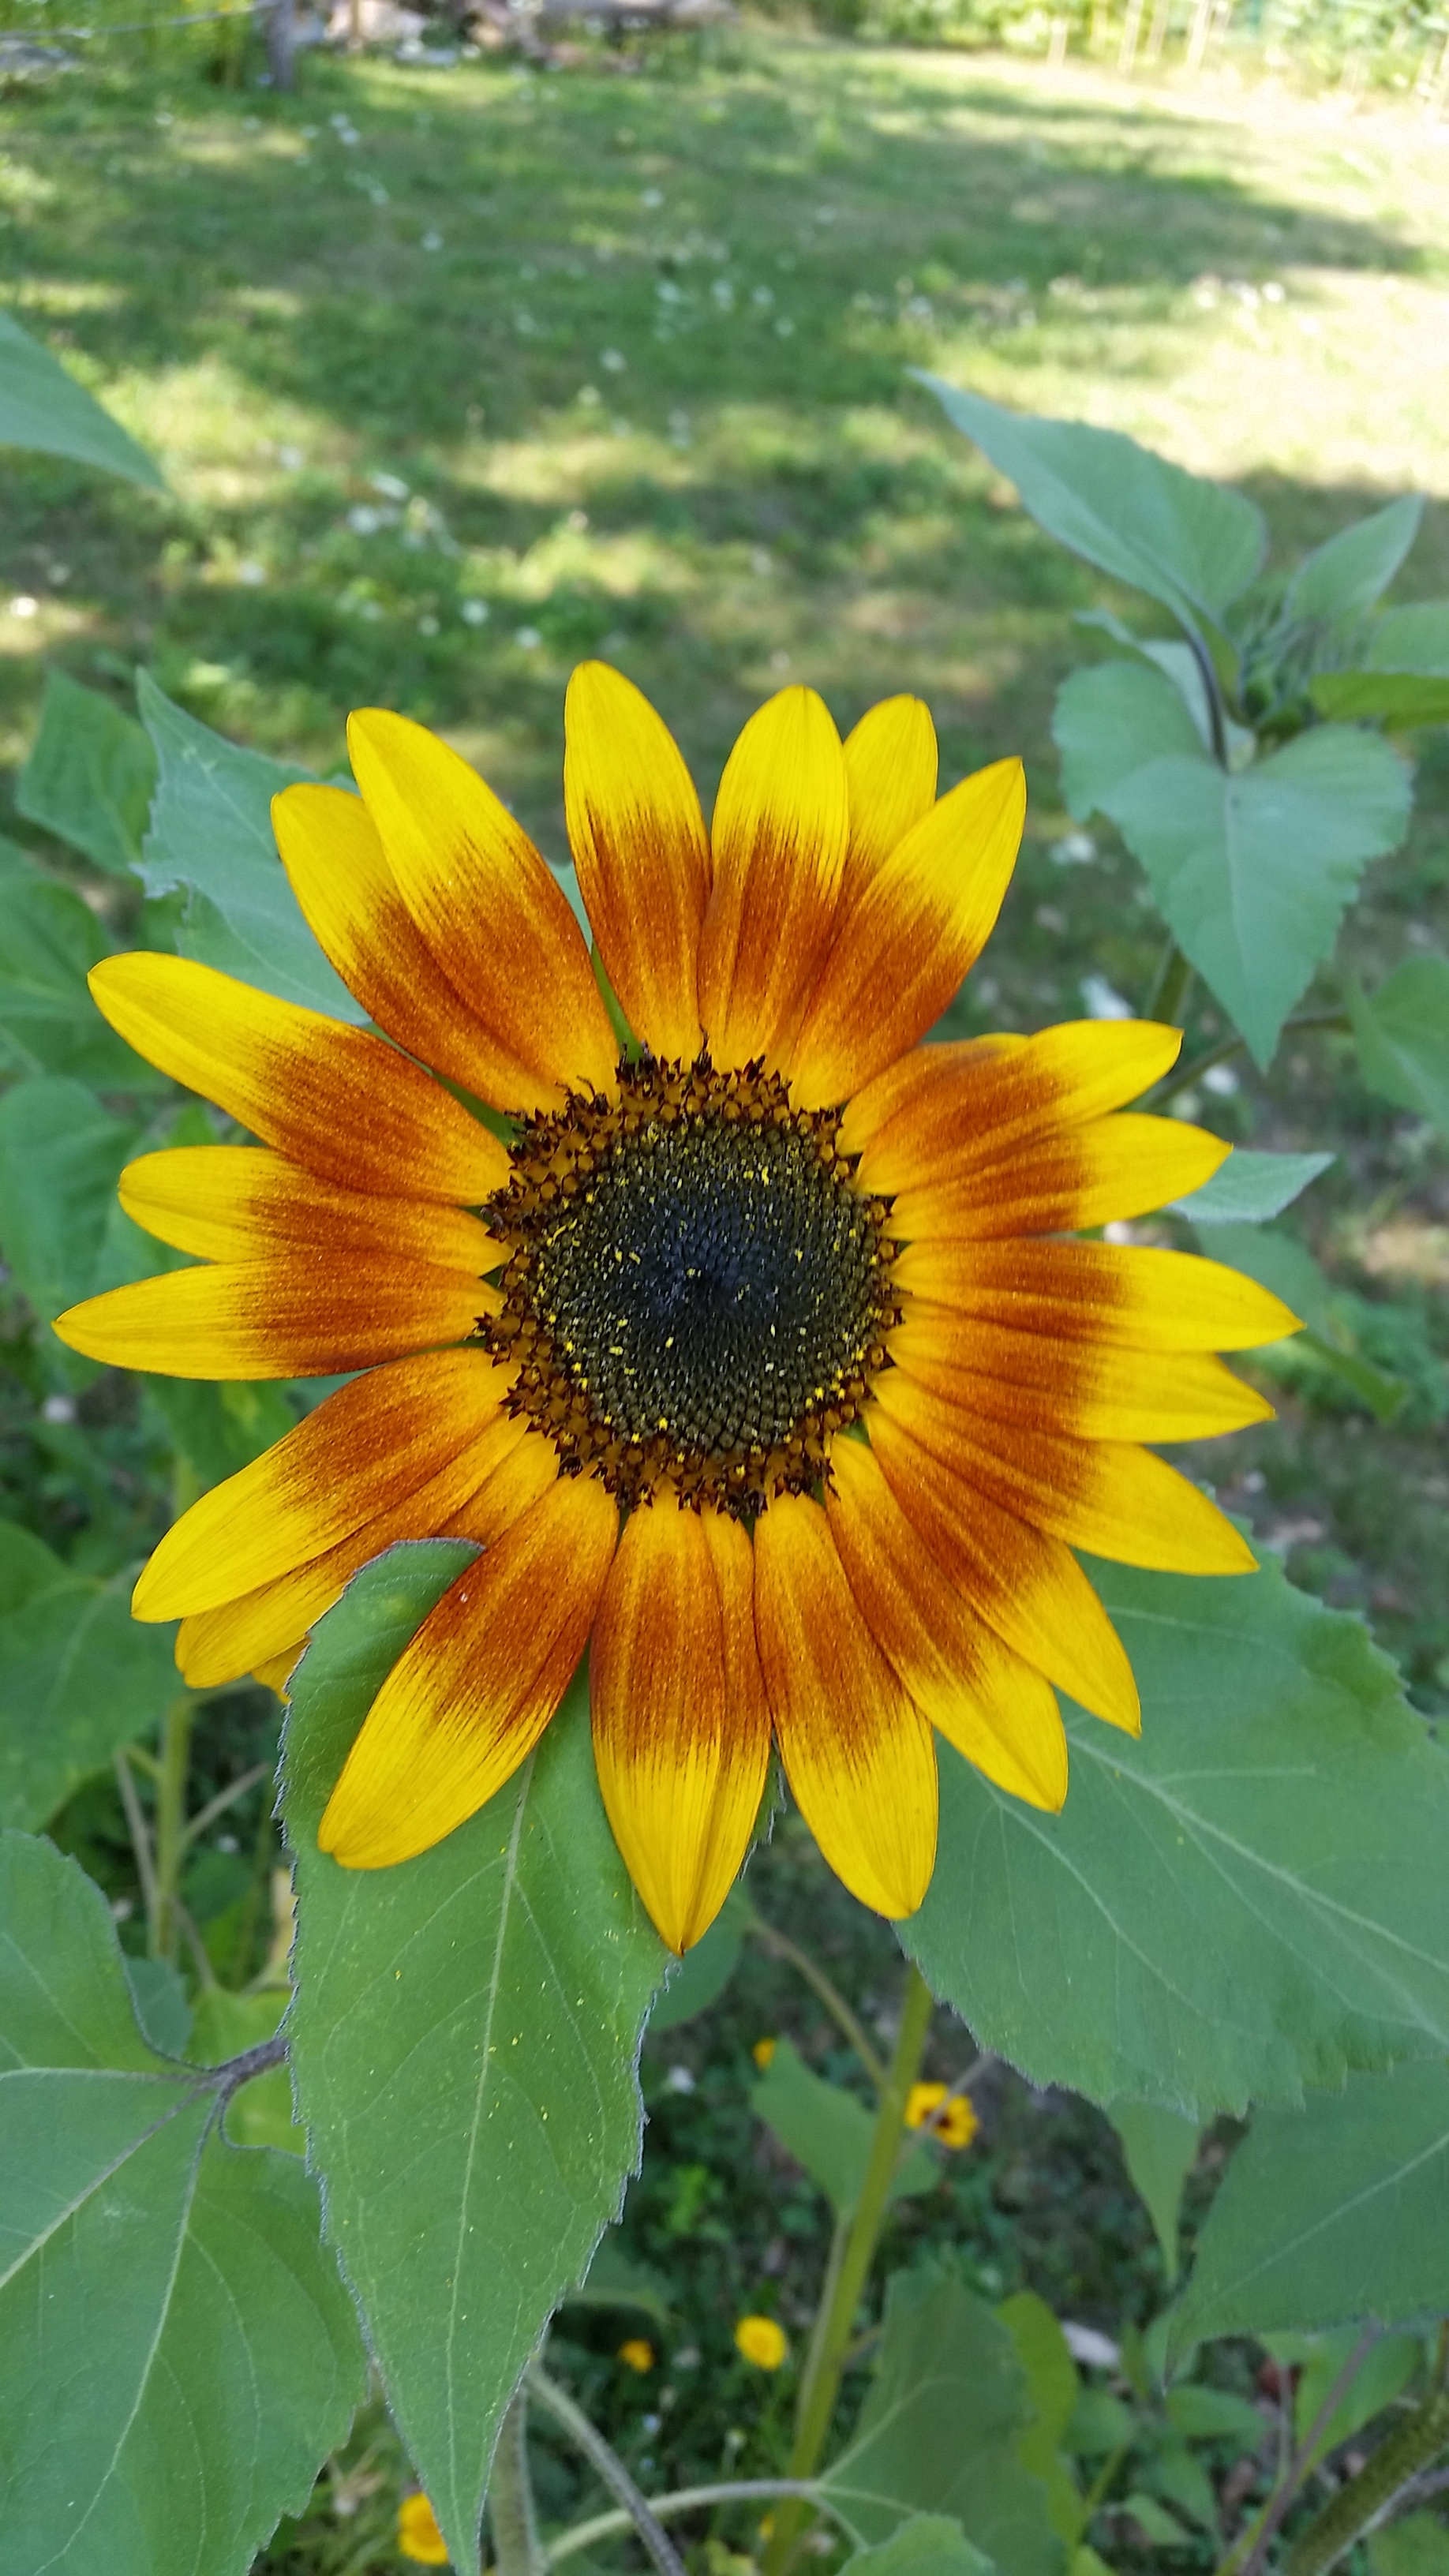
nature, blossom, plant, field, flower, petal, bloom, summer, orange, green, botany, yellow, close, flora, sunflower, wildflower, sun flower, flowering plant, daisy family, annual plant, land plant